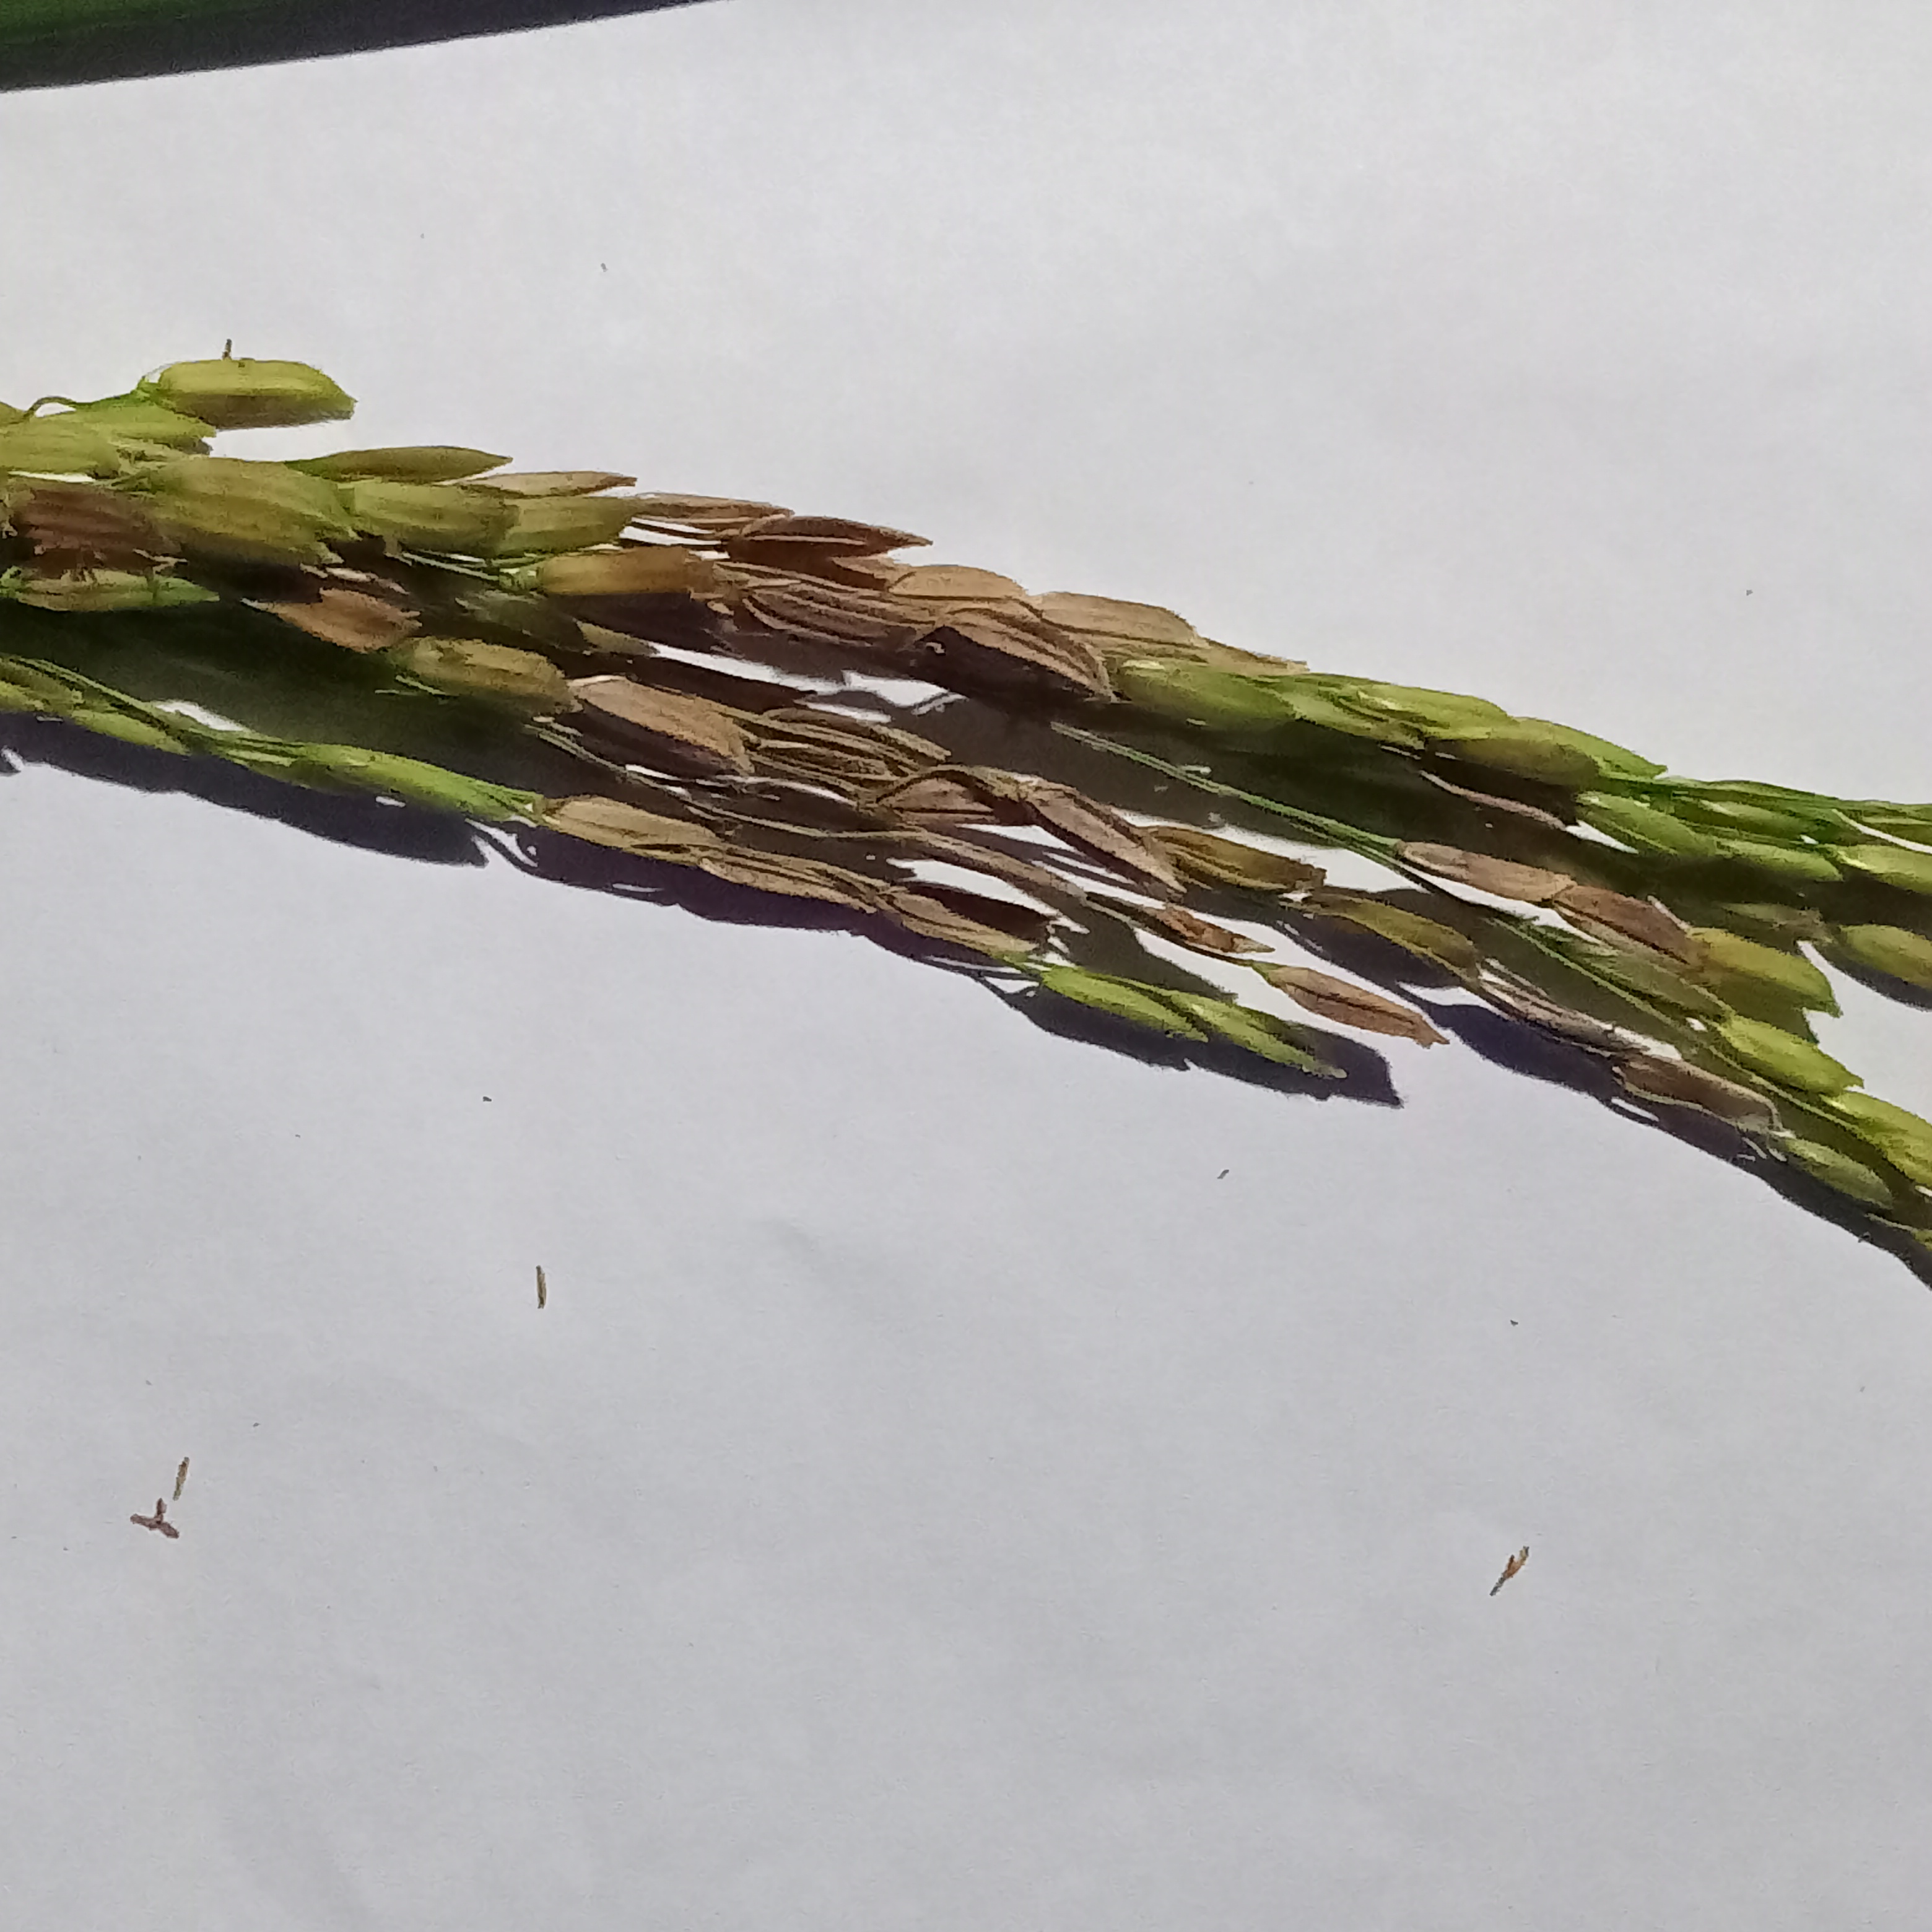
Nhãn: Bệnh Đạo ôn lá và cổ bông (Rice leaf and neck blast)